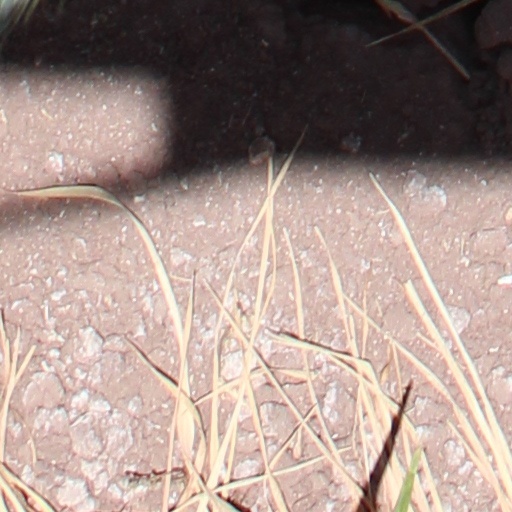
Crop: wheat